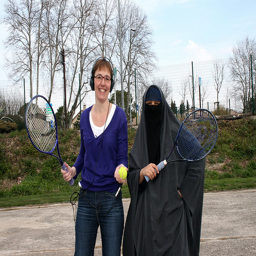
Two multinational women show us their tennis rackets and ball
A pair of women getting ready to play tennis.
a person in a burka holding a tennis racket
two women pose with their tennis rackets, one woman in western garb, one in Islamic dress.
Two women standing next to one another holding tennis rackets